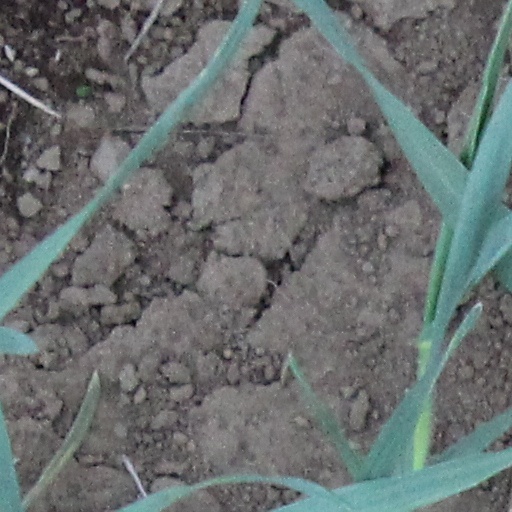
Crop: wheat